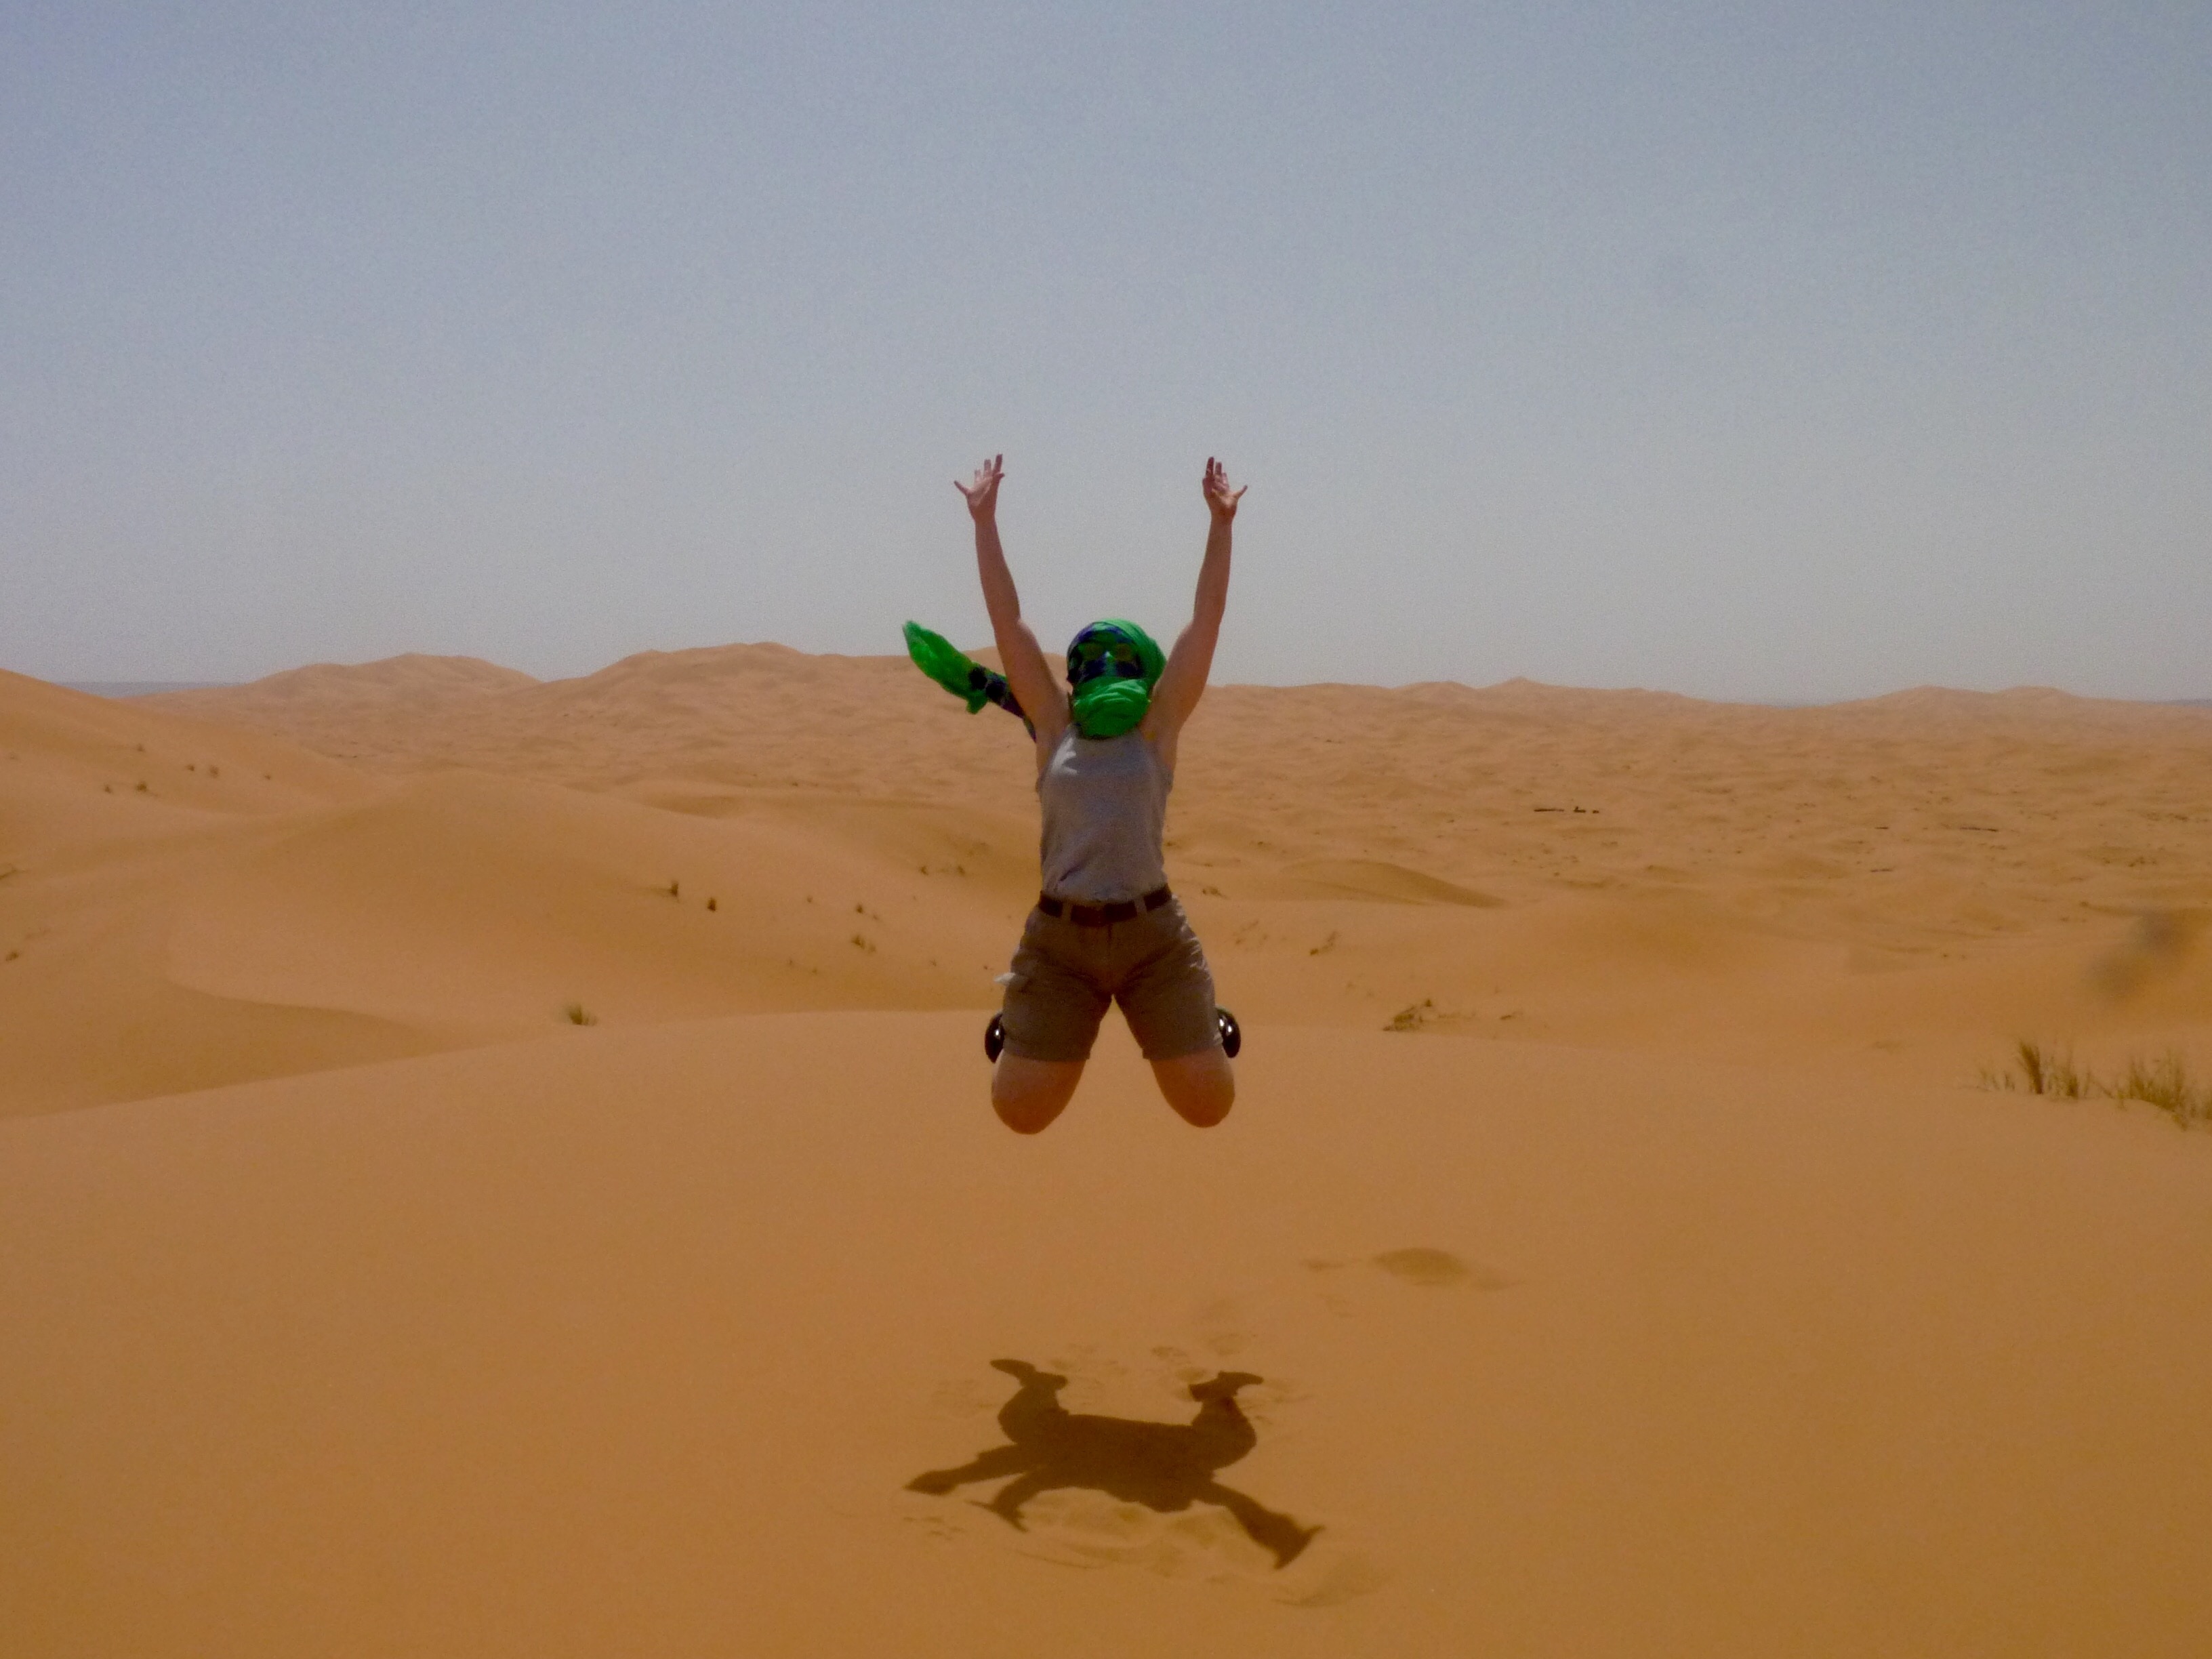
landscape, sand, desert, dune, habitat, ecosystem, sahara, wadi, landform, erg, natural environment, geographical feature, aeolian landform